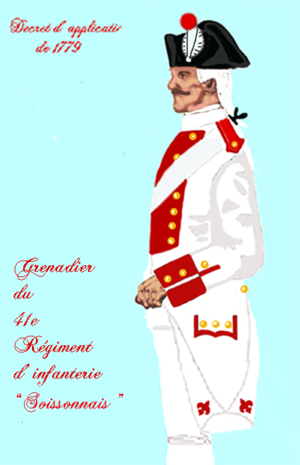
Le régiment de Soissonnais est un régiment d’infanterie du Royaume de France créé en 1597.
Joseph II de Banyuls de Montferré, comte de Montferré fut un militaire français royaliste de la Révolution, de l'Empire et de la Restauration. Il fut maréchal des camps et armées du roi, et termina sa carrière en tant que général commandant la 1ʳᵉ subdivision à Périgueux.